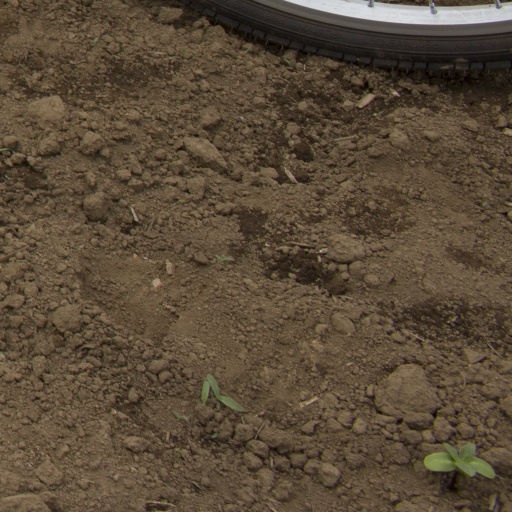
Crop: Jerusalem artichoke